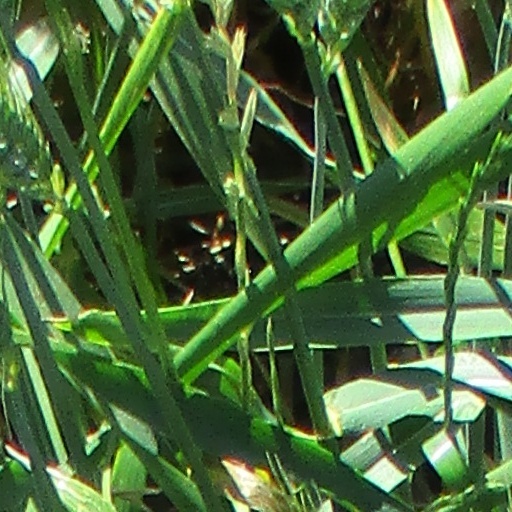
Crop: wheat